Fan Zhongyan

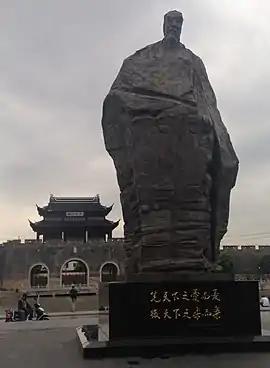
Statue of Fan Zhongyan in front of Suzhou railway station

Fan Zhongyan had many descendants. According to the "Book of Gaoping Fan Clan Genealogy", his 9th descendant is Fan Fachuan who lived at Meixian in Guangdong Province and truly integrated into Hakka Chinese society.